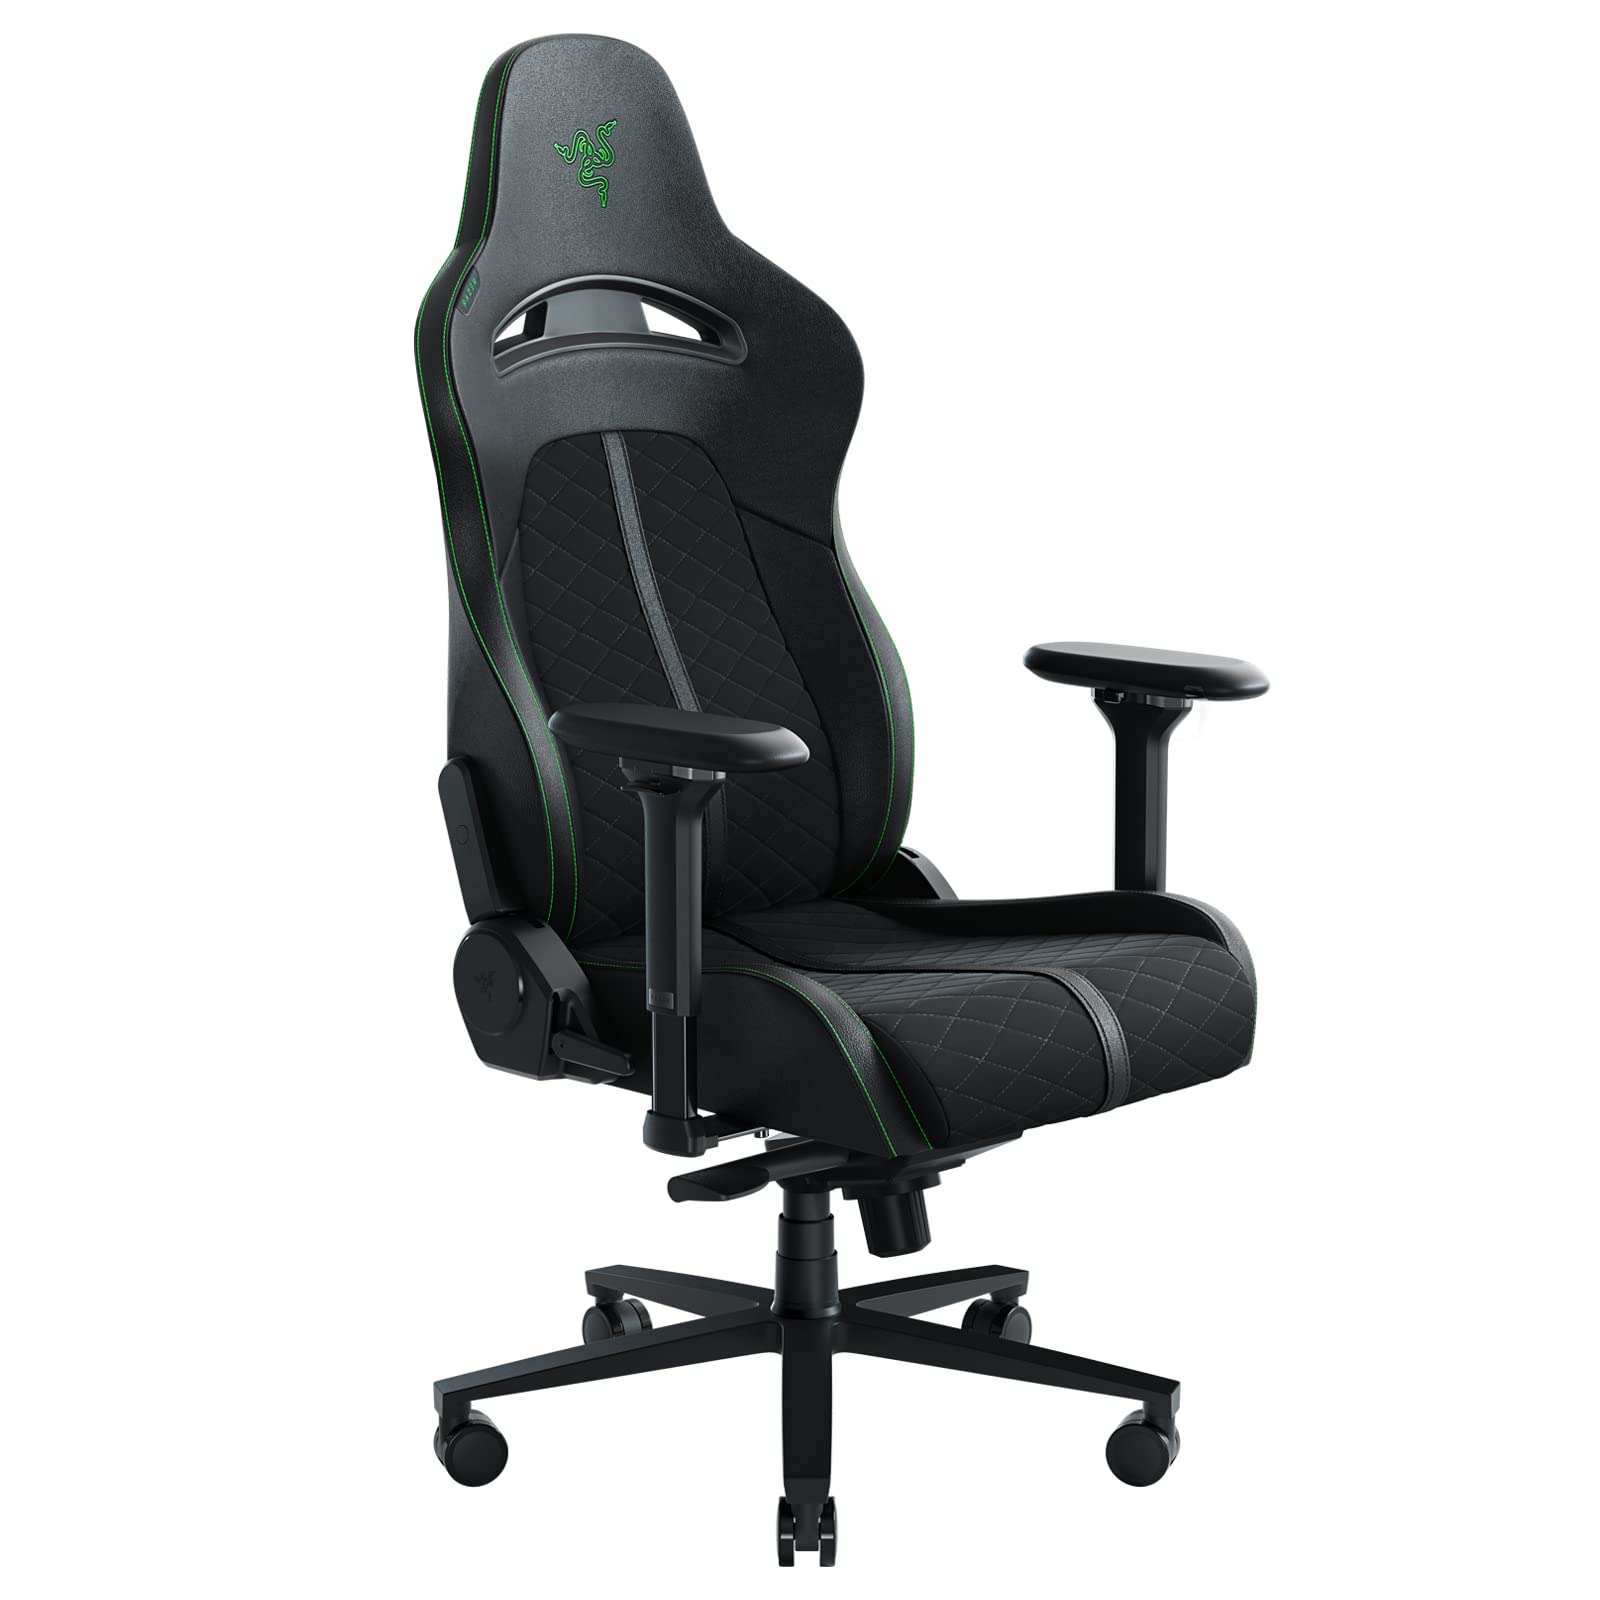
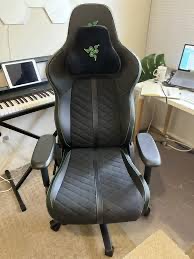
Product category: items_chair
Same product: yes